Larry Bird

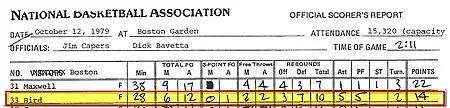
Bird recorded 14 points, 10 rebounds, and five assists in his NBA debut against the Houston Rockets on October 12, 1979.

In his rookie season (1979–80), Bird immediately transformed the Celtics into a title contender. The team improved its win total by 32 games from the year before he was drafted and finished first in the Eastern Conference. In his career debut, Bird recorded 14 points, 10 rebounds, and five assists in a 114–106 victory over the Houston Rockets. On November 14, 1979, he recorded his first career triple-double with 23 points, 19 rebounds and 10 assists in a 115–111 victory over the Detroit Pistons. Nine days later, Bird recorded his first 30-point scoring game (along with 11 rebounds and 3 assists) in a 118–103 victory over the Indiana Pacers. With averages of 21.3 points, 10.4 rebounds, 4.5 assists, and 1.7 steals per game for the season, he was selected to the All-Star Team and named Rookie of the Year. In the Eastern Conference Finals, Boston was eliminated by the Philadelphia 76ers.